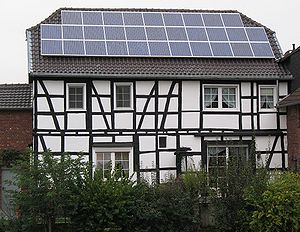
Solcellepanel
Solcellepanel på bindingsværkshus
Solcellepanel på bindingsværkshus
Et fotovoltaisk-panel, solcellepanel eller en fotoelektrisk-solfanger er en indpakket og elektrisk forbundet samling af solceller. Solcellepanelet anvendes som en komponent i et større solcelleanlæg til at tilbyde elektricitet til kommercielle og private formål.